Oxalis debilis

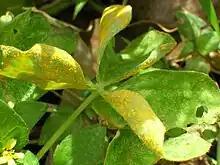
"Puccinia oxalidis" on leaves of "Oxalis debilis var. corymbosa" (Location: Maui, Makawao)

"Puccinia oxalidis" is a fungus species in the genus "Puccinia". This species is a causal agent of rust on plants in the genus "Oxalis".